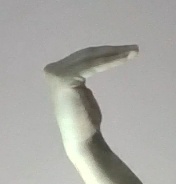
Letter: haa